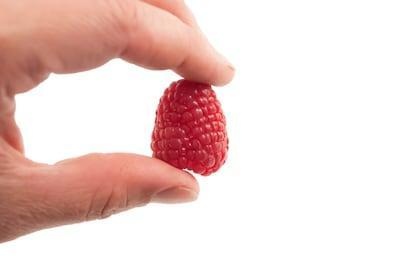
Label: raspberry